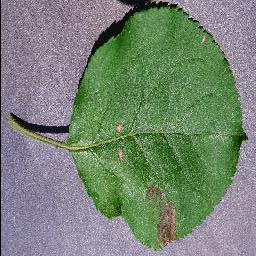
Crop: apple
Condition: black_rot